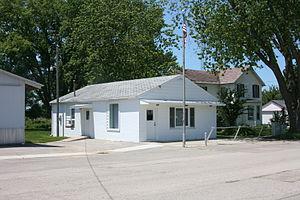
Leaf River Township est un township du comté d'Ogle dans l'Illinois, aux États-Unis. Le township est fondé le 6 novembre 1849.